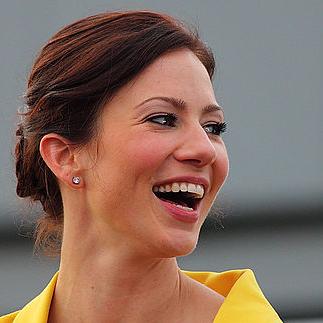
Age: 31